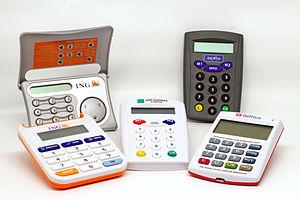
5 modèles et 3 générations différentes de lecteurs de cartes bancaires pour les transactions en ligne. Les modèles les plus récents sont à l'avant-plan.
Un service bancaire en ligne est l'accès aux services bancaires depuis une interface interactive, par exemple un Navigateur web. Selon les époques, son accès peut s'effectuer par minitel, par téléphone, depuis un guichet automatique bancaire, par ordinateur ou grâce à un assistant personnel ayant l'Internet.